The Usos

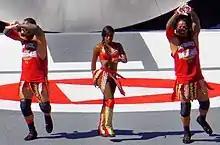
The Usos with Naomi making their entrance to the ring at the WrestleMania 31 pre-show in March 2015

On the December 29 edition of "Raw", The Usos recaptured the titles from The Miz and Damien Mizdow after feuding with them over Naomi's entertainment opportunities. However, they lost the titles at Fastlane against Tyson Kidd and Cesaro. Despite getting a rematch the next night on "Raw", The Usos did not regain the titles due to Natalya interfering for a DQ win. At the March 9 "SmackDown" tapings, Jey Uso suffered a legitimate shoulder injury. On the WrestleMania 31 pre-show, they competed in the fatal-four-way tag team match in which they lost and Jey further injuring his shoulder.